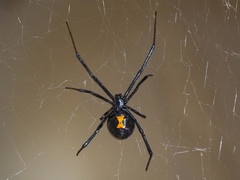
Species: Lactrodectus_hesperus